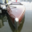
Label: ship